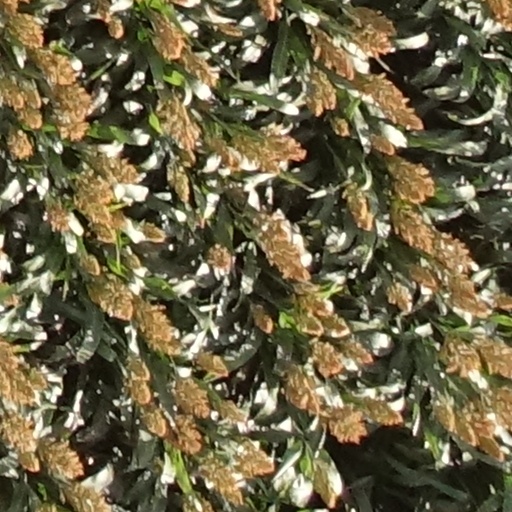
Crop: sorghum